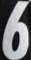
Number: 6